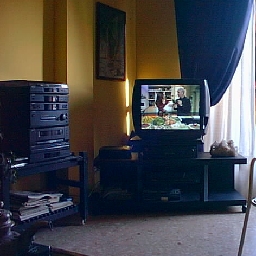
Room type: livingroom